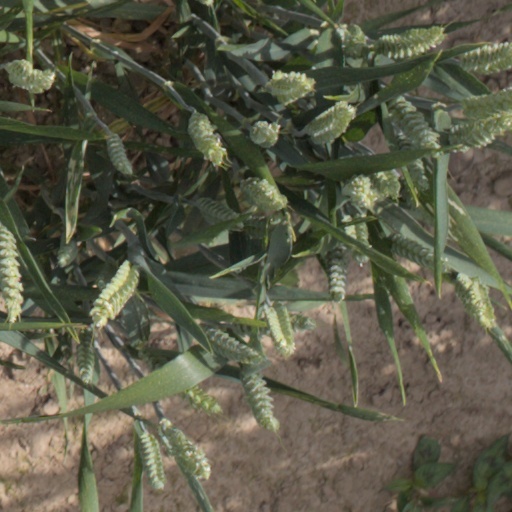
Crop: wheat